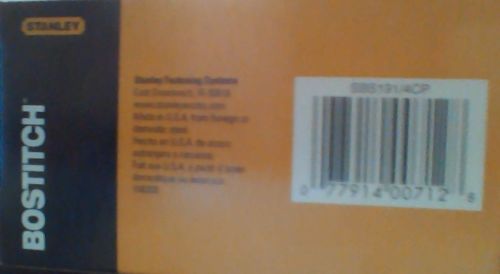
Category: stapler